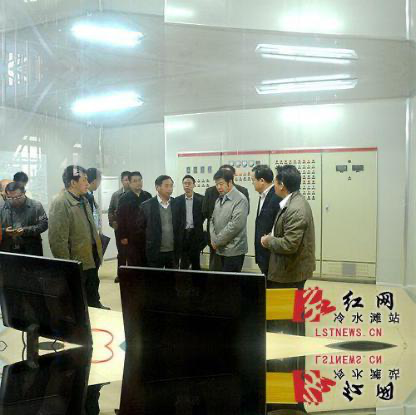
Objects in the image:
label: head
label: head
label: head
label: head
label: head
label: head
label: head
label: head
label: head
label: head
label: head